Mawashi

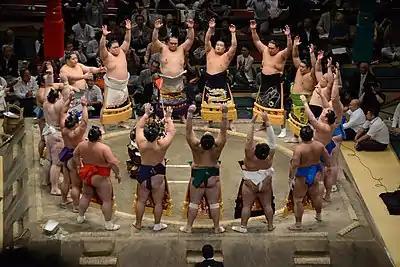
Modern sumo wrestlers in top division ring entrance ceremony, wearing

Wrestlers in the two upper divisions, and , are allowed to wear a second ceremonial during their ring entering ceremony. The silk 'belt' opens out at one end into a large apron which is usually heavily embroidered and with thick tassels at the bottom. The fringe and tassels of the are usually gold but may be any color except purple, which is reserved for use by and only.